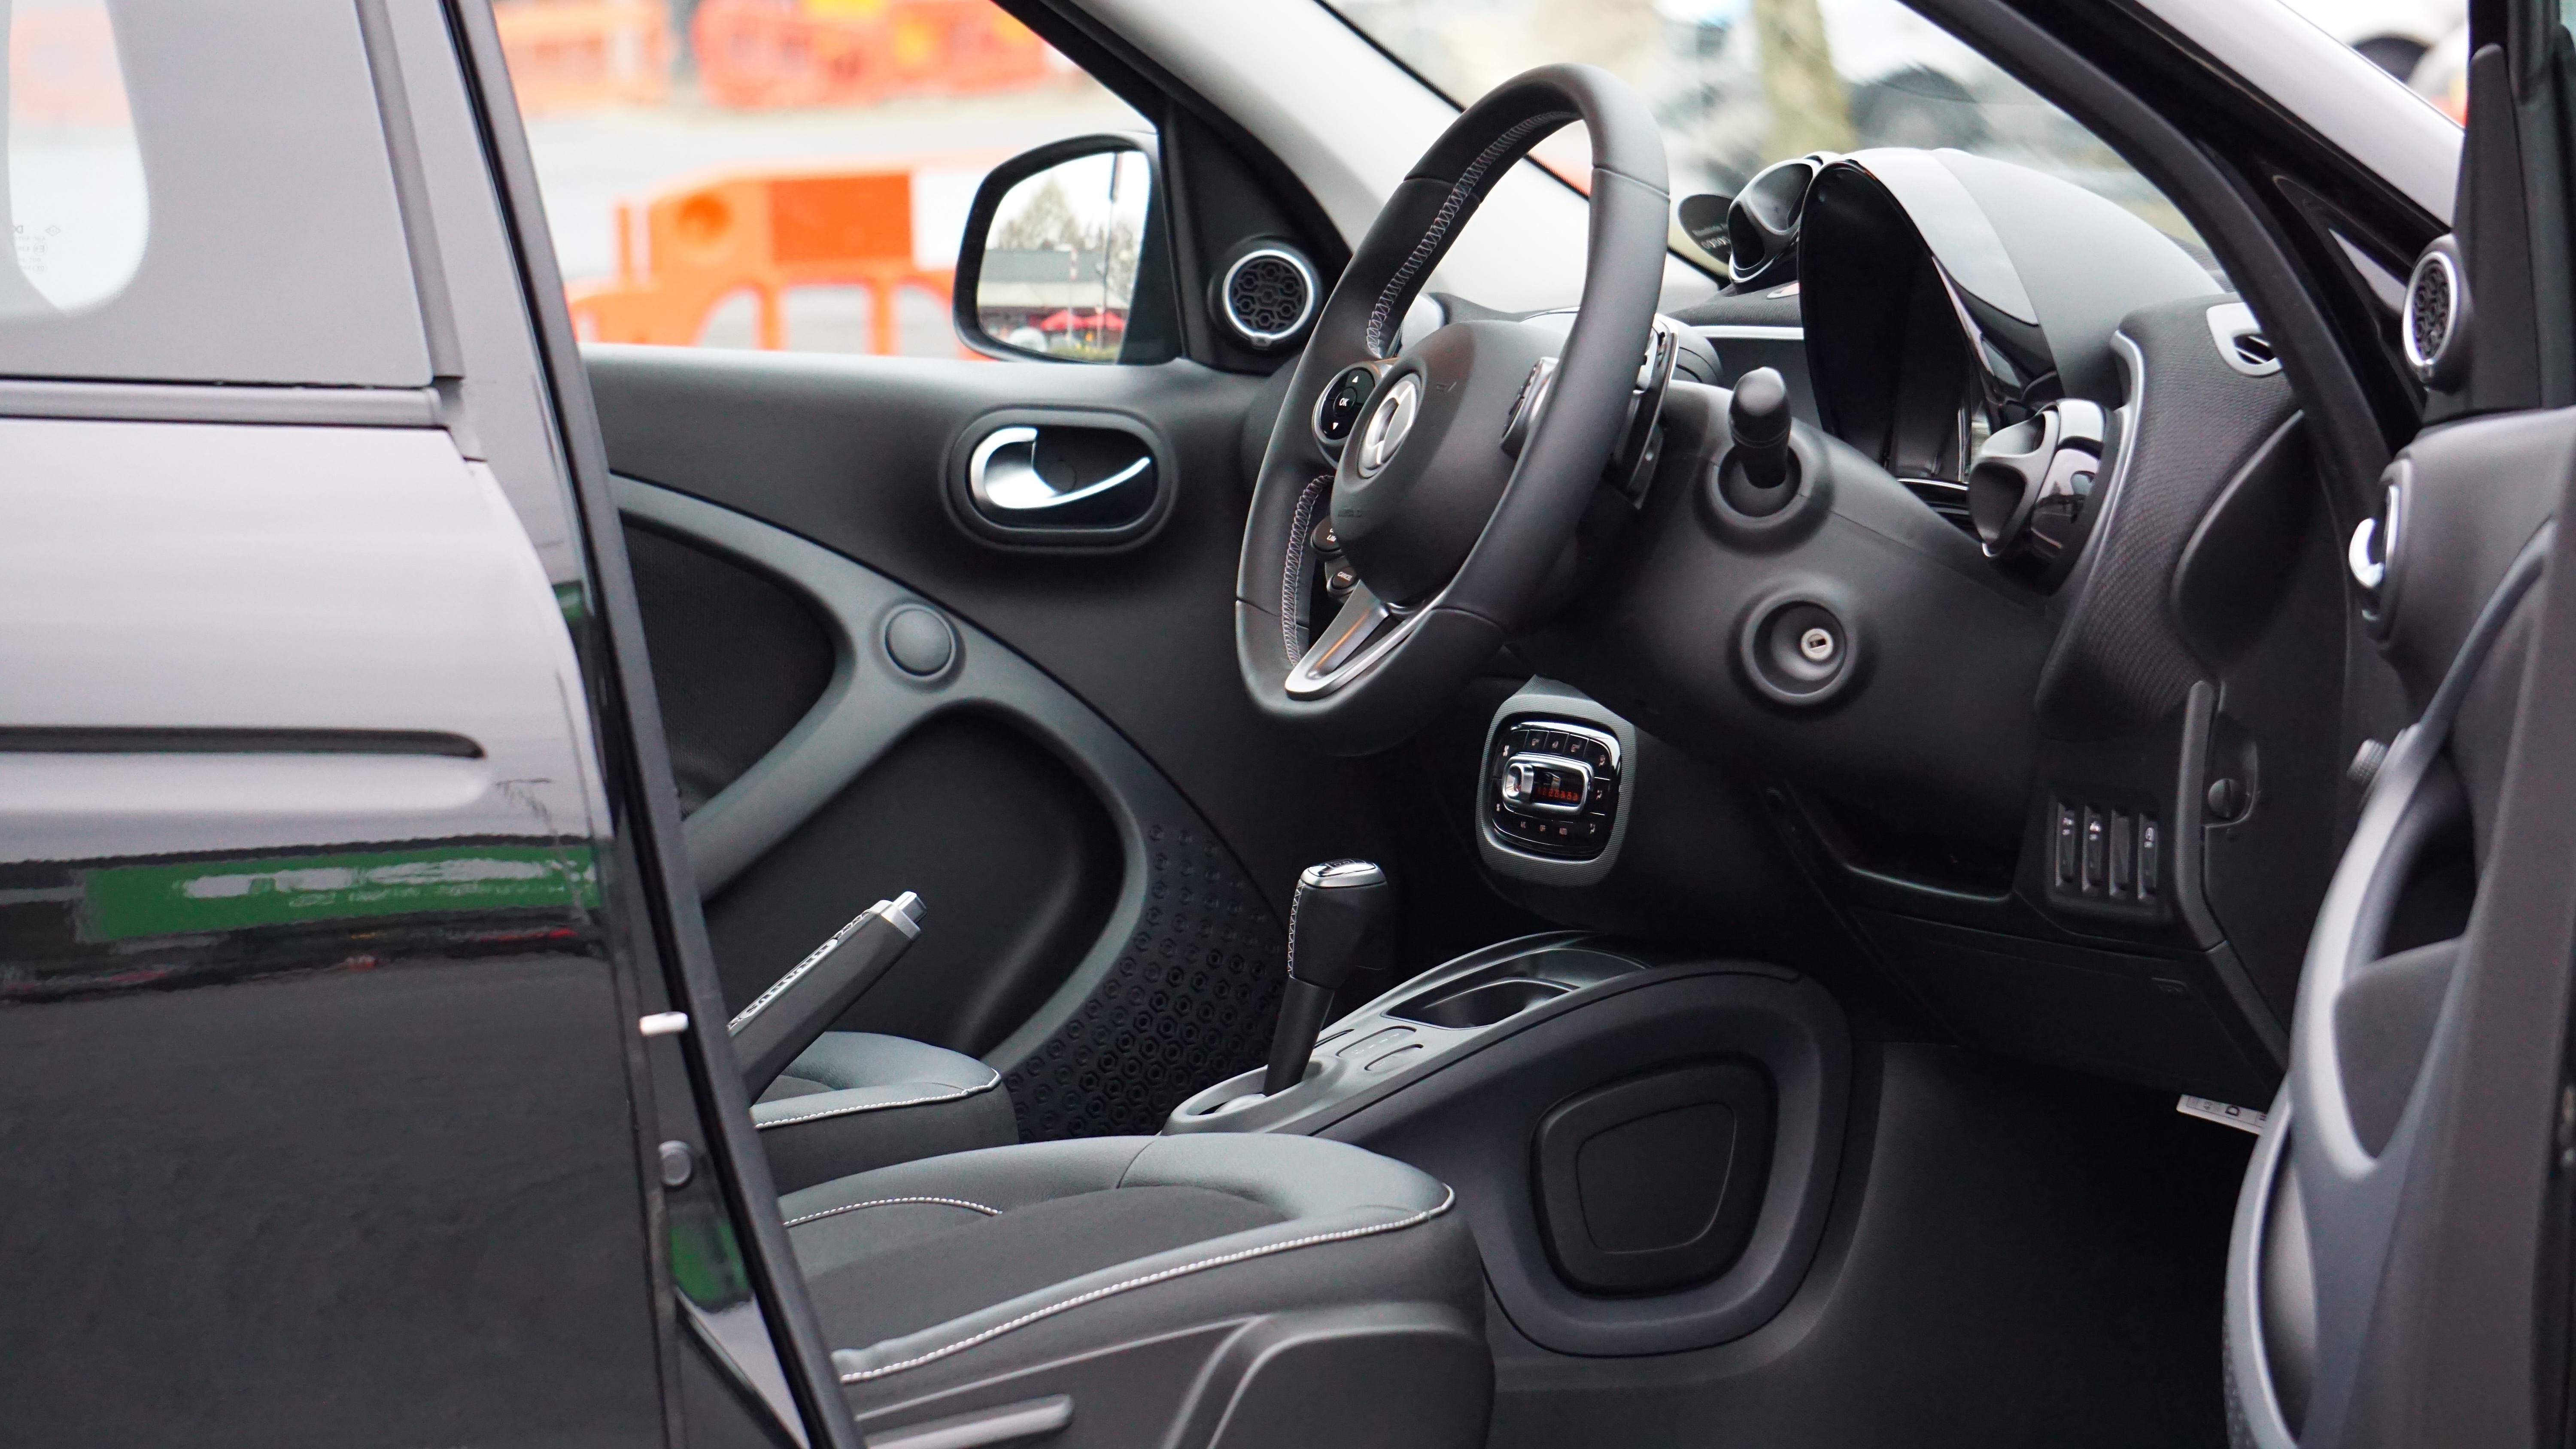
technology, leather, car, wheel, automobile, interior, window, glass, transportation, transport, vehicle, gear, auto, steering wheel, black, speed, dashboard, modern, automotive, sports car, car interior, luxury, steering, mini, control, sport utility vehicle, land vehicle, automobile make, automotive exterior, luxury vehicle, family car, executive car